Sinking of the RMS Empress of Ireland

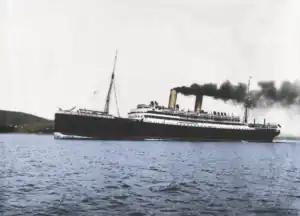
Colourised photo of the "Empress of Ireland"

On 28 May 1914, "Empress of Ireland" departed Quebec City for Liverpool at 16:30 local time (EST). It was manned by a crew of 420 and carrying 1,057 passengers, roughly two thirds of her total capacity. Henry George Kendall had been promoted to captain of "Empress of Ireland" earlier that month, and it was his first trip down the St. Lawrence River in command of her.